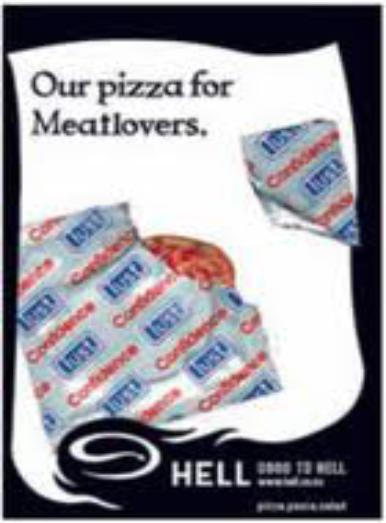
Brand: Hell Pizza
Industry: Food